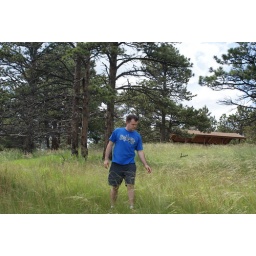
brad is standing and or playing in the grass (26)